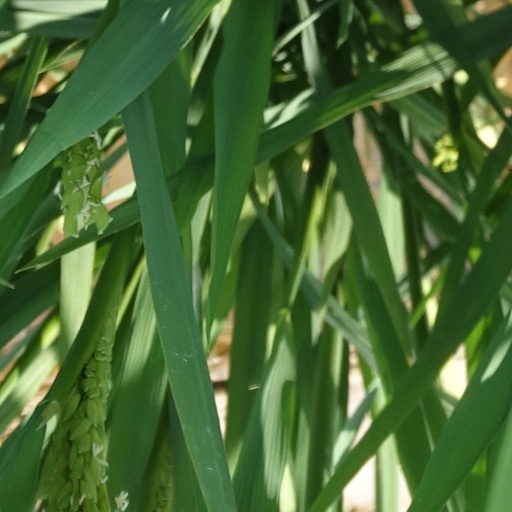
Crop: rice